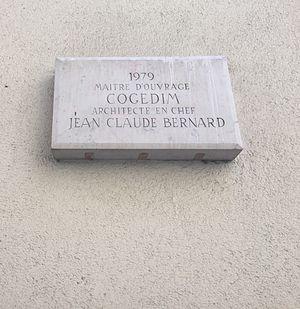
Plaque architecte Bernard (quartier de l'Horloge).
Le quartier de l'Horloge est un ensemble d'immeubles du 3ᵉ arrondissement de Paris situé entre les rues Saint-Martin, Rambuteau, du Grenier-Saint-Lazare et Beaubourg, à côté du centre Georges-Pompidou. Il a été construit par l'architecte Jean-Claude Bernard pour la Cogedim, dans les années 1970.